Chencho Gyeltshen

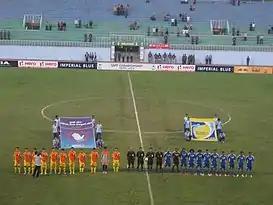
Bhutan in orange at SAFF.

Gyeltshen scored on his senior début for Bhutan on 19 March 2011 in a friendly against fellow Himalayan state Nepal. On 12 March 2015, he and the rest of the Bhutan team recorded its first World Cup qualification win in history with a 1–0 victory over Sri Lanka. In the second leg of the series at Bhutan's national Changlimithang Stadium, Gyeltshen scored twice, with his first goal coming in the fifth minute as he lifted the ball over Sri Lanka's onrushing goalie and into the far corner of the net. With the score tied 1–1 in second half stoppage time, Gyeltshen dribbled away from the goal box in the left corner of the penalty area, spun, and struck a shot that eluded two defenders and the goalkeeper as it slipped into the near corner. The victory and reaching the second round of qualification for the first time while being ranked the lowest team in the world was described by the team as "a historic moment to remember."